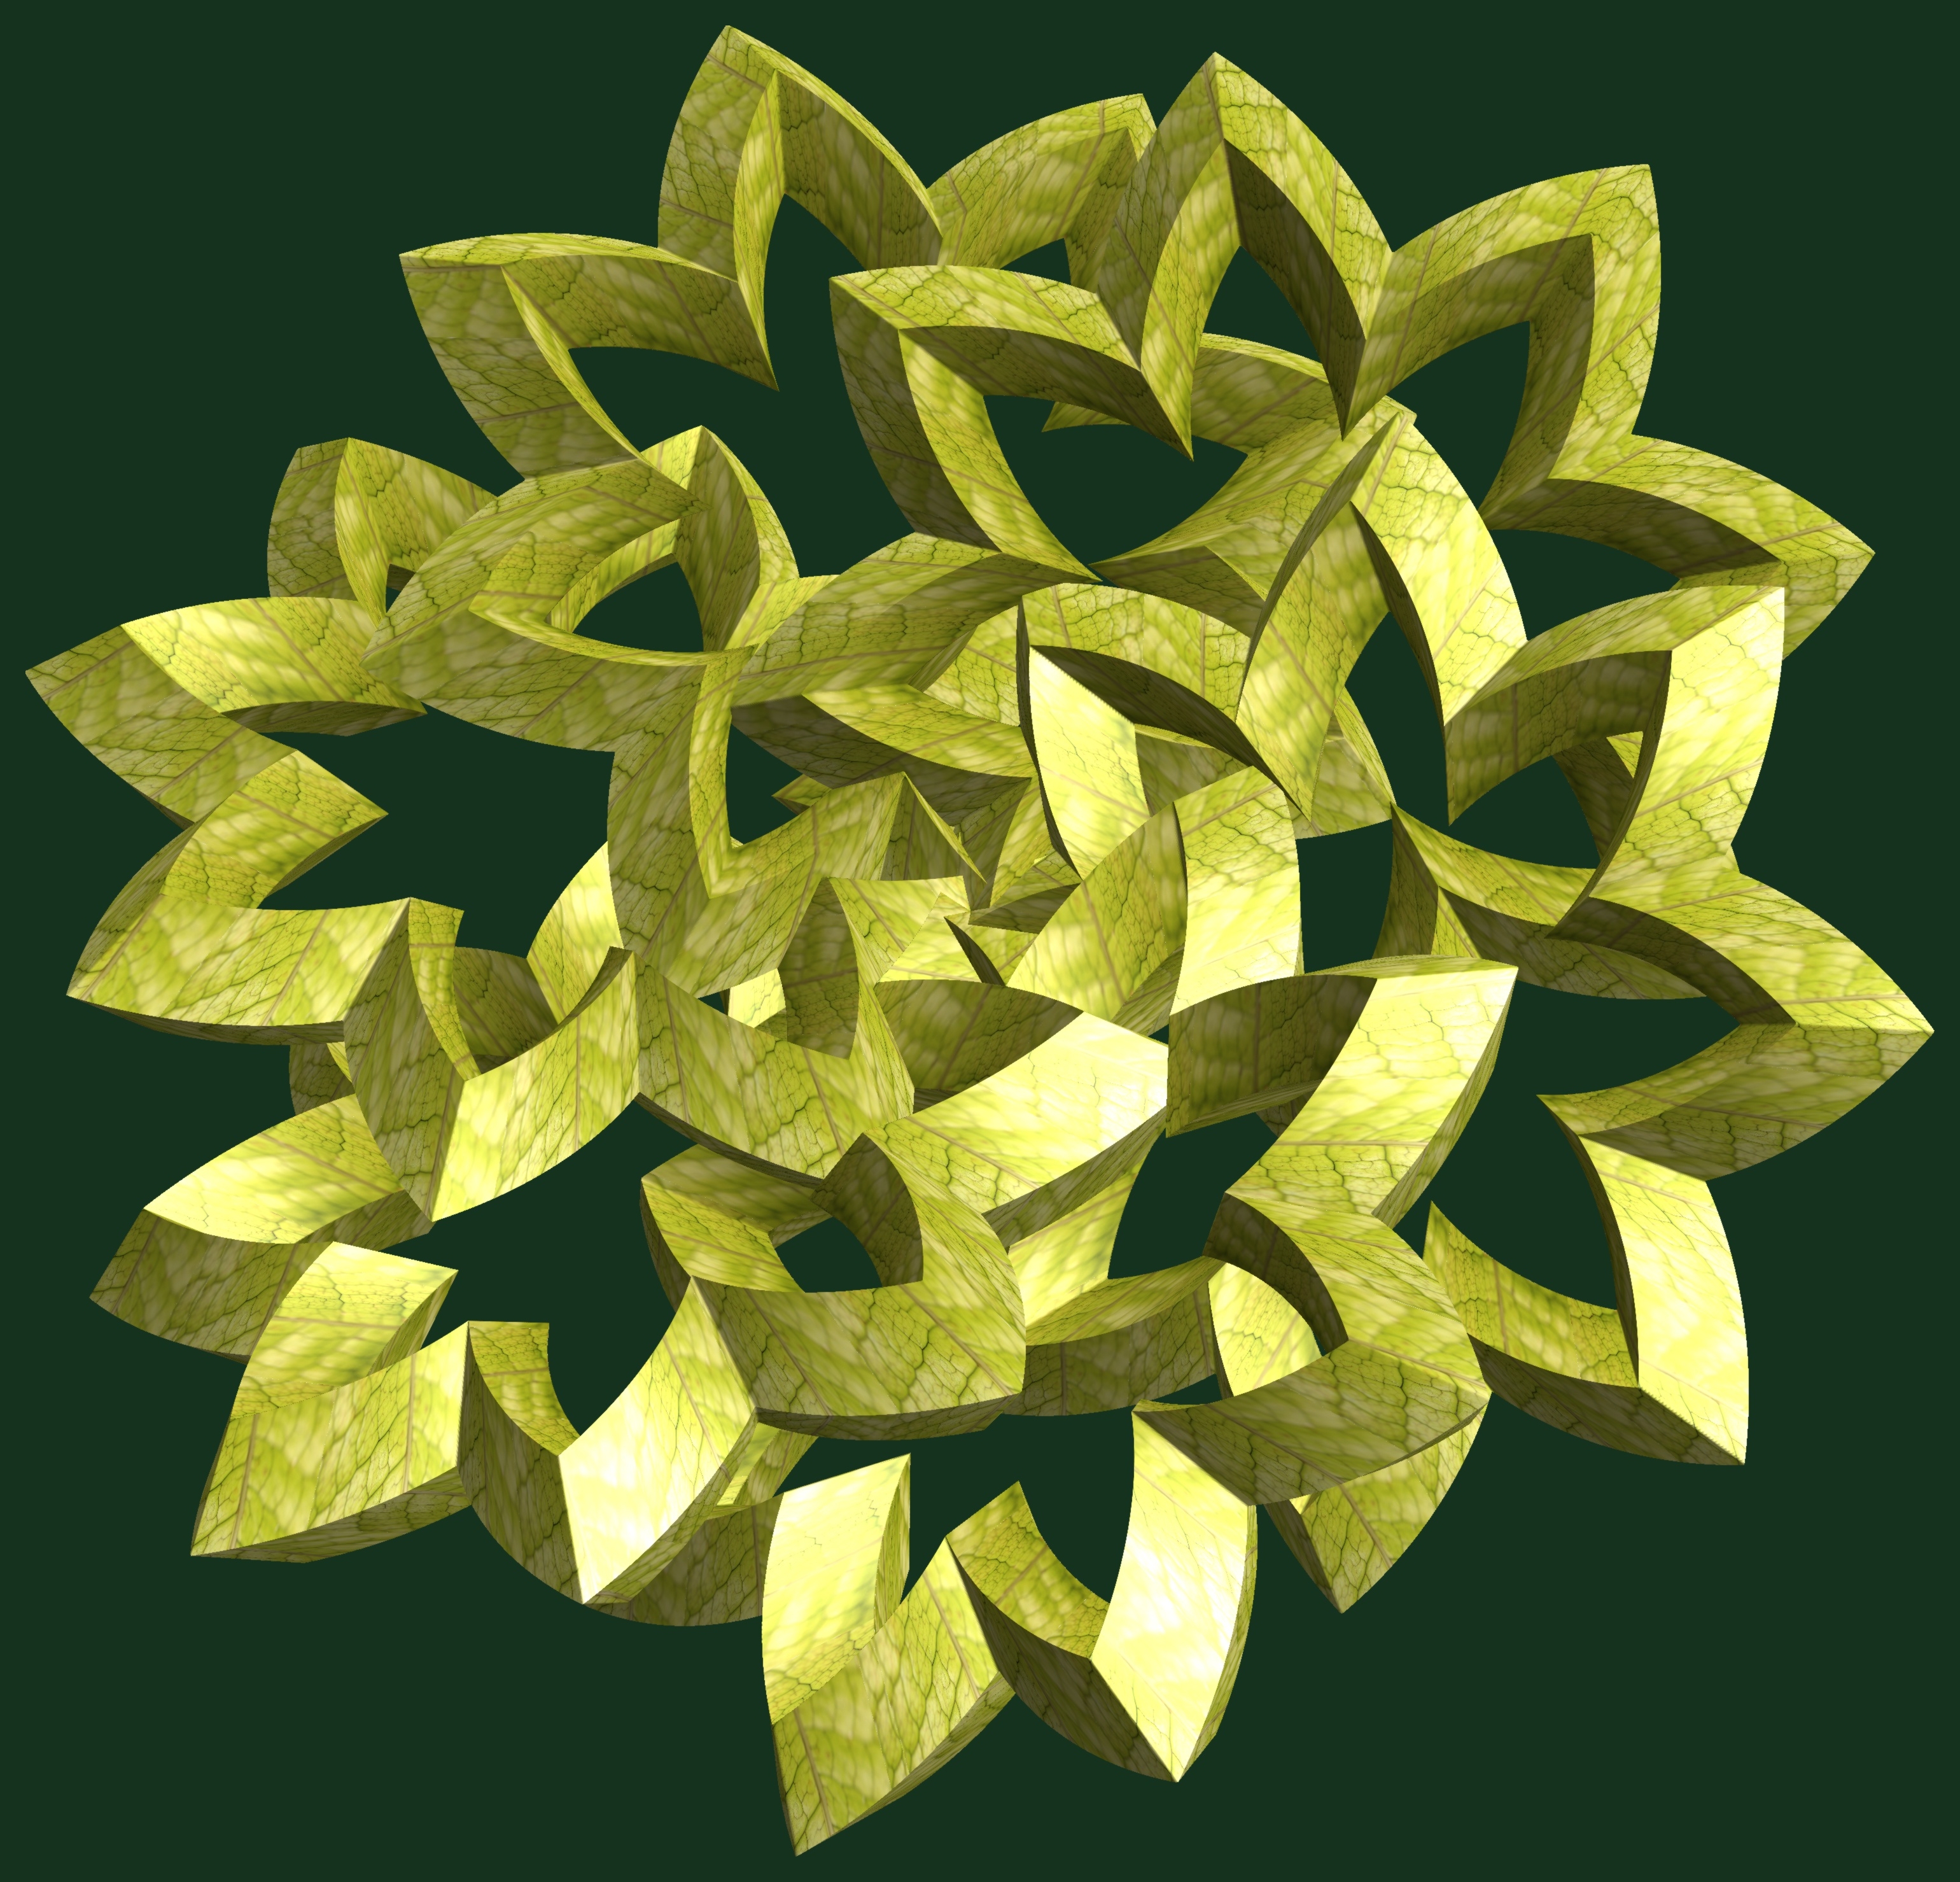
branch, abstract, structure, plant, texture, leaf, flower, petal, pattern, food, green, produce, geometry, botany, yellow, flora, sculpture, art, cool image, design, shrub, symmetry, 3d, graphic, shape, torus, mathematica, cg, parametricplot3d, code, program, algorithm, mapping, geometricsculpture, flowering plant, land plant